Venetian cuisine

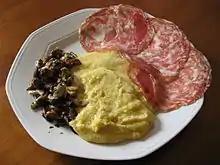
Polenta porridge served with and mushrooms, a traditional peasant food of Veneto

Venetian cuisine, from the city of Venice, Italy, or more widely from the region of Veneto, has a centuries-long history and differs significantly from other cuisines of northern Italy (notably Friuli-Venezia Giulia and Trentino-Alto Adige/Südtirol), and of neighbouring Austria and of Slavic countries (notably Slovenia and Croatia), despite sharing some commonalities.